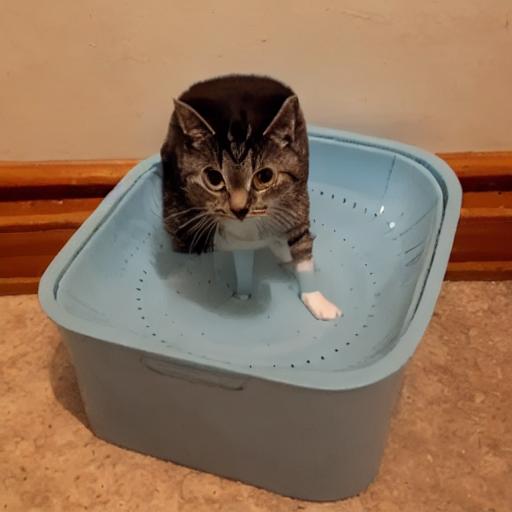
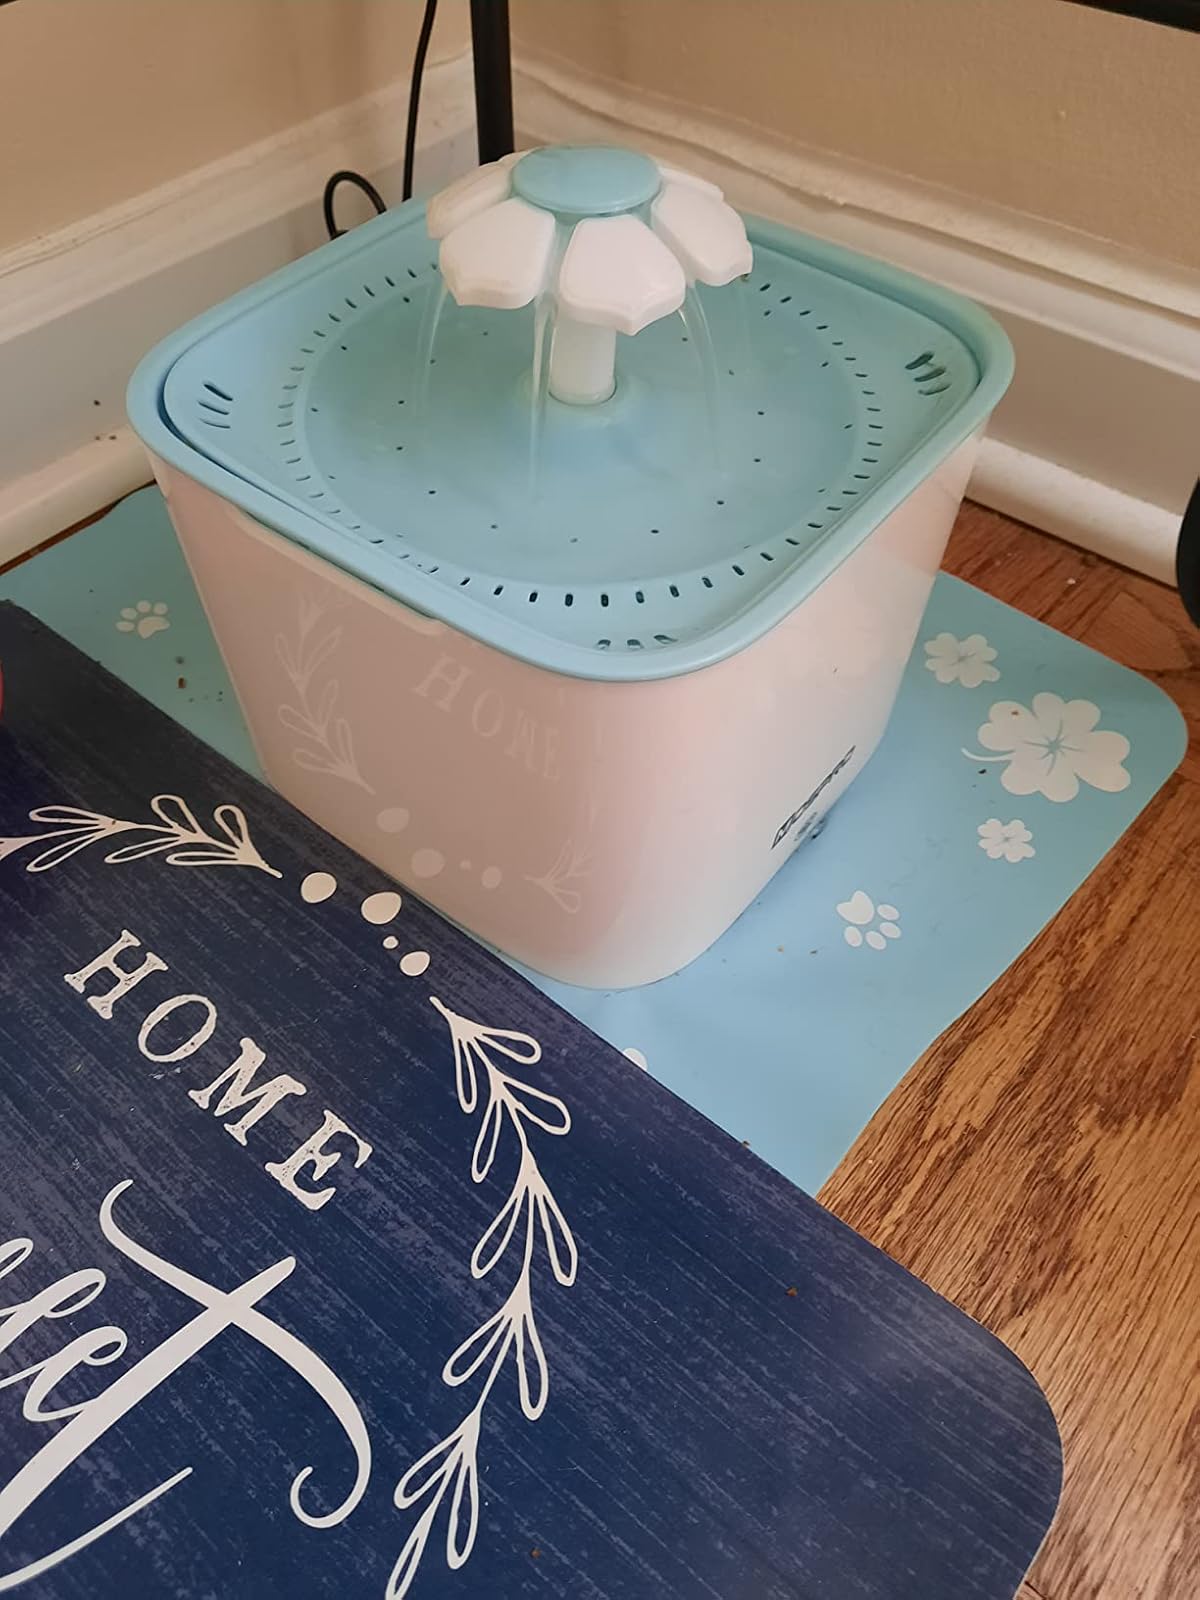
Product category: items_bowl
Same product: no